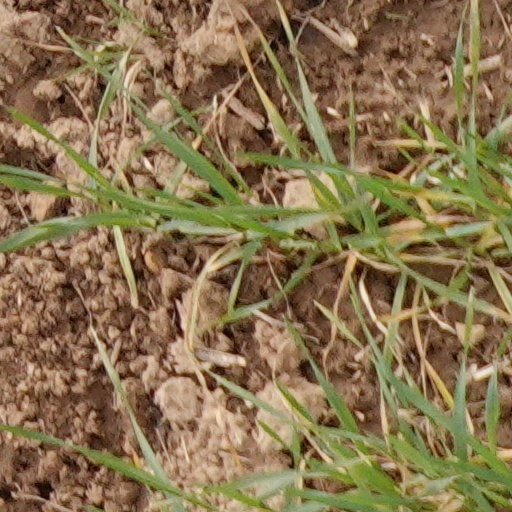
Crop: wheat